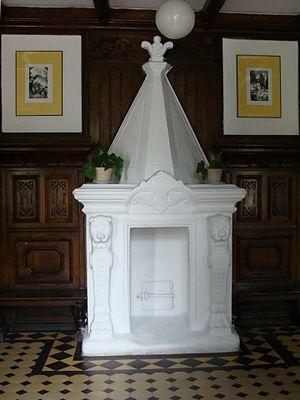
Tarnogóra est un village polonais de la gmina d'Izbica dans le powiat de Krasnystaw de la voïvodie de Lublin dans l'est de la Pologne.